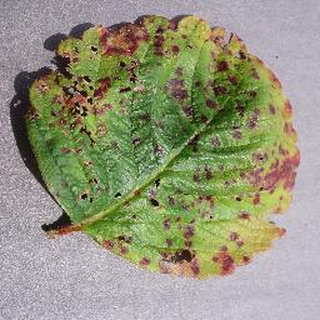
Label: strawberry_leaf_scorch